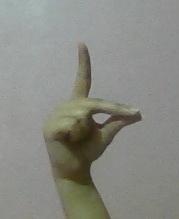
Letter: ta